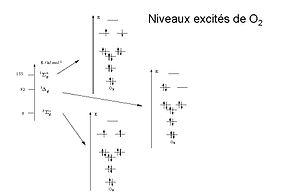
Diagramme des niveaux excité du dioxygène
Le dioxygène, communément nommé oxygène, est une substance constituée de molécules O₂. Gazeux dans les conditions normales de température et de pression, incolore, inodore et insipide, il participe à des réactions d'oxydoréduction, essentiellement la combustion, la corrosion et la respiration. Le dioxygène est l'une des formes allotropiques de l'oxygène.